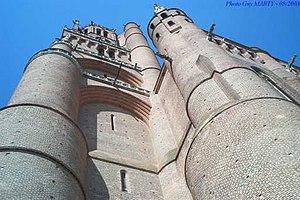
Albi (Tarn, France) - Clocher de la Cathédrale Sainte-Cécile.